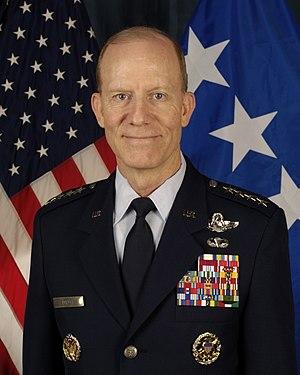
Le Vice Chief of Staff of the United States Air Force est le deuxième officier le plus gradé de l'armée de l'air américaine. En cas d'absence ou d'empêchement du chef d'état-major de l'armée de l'air, le VCSAF assume les tâches et responsabilités du CSAF. Le VCSAF peut également exercer d'autres fonctions que lui confient le Secrétaire à la défense, le Secrétaire à l'US Air Force ou le CSAF. Le VCSAF est nommé par le président des États-Unis et doit être confirmé par un vote à la majorité du Sénat. En vertu de la loi, le VCSAF est nommé général quatre étoiles.